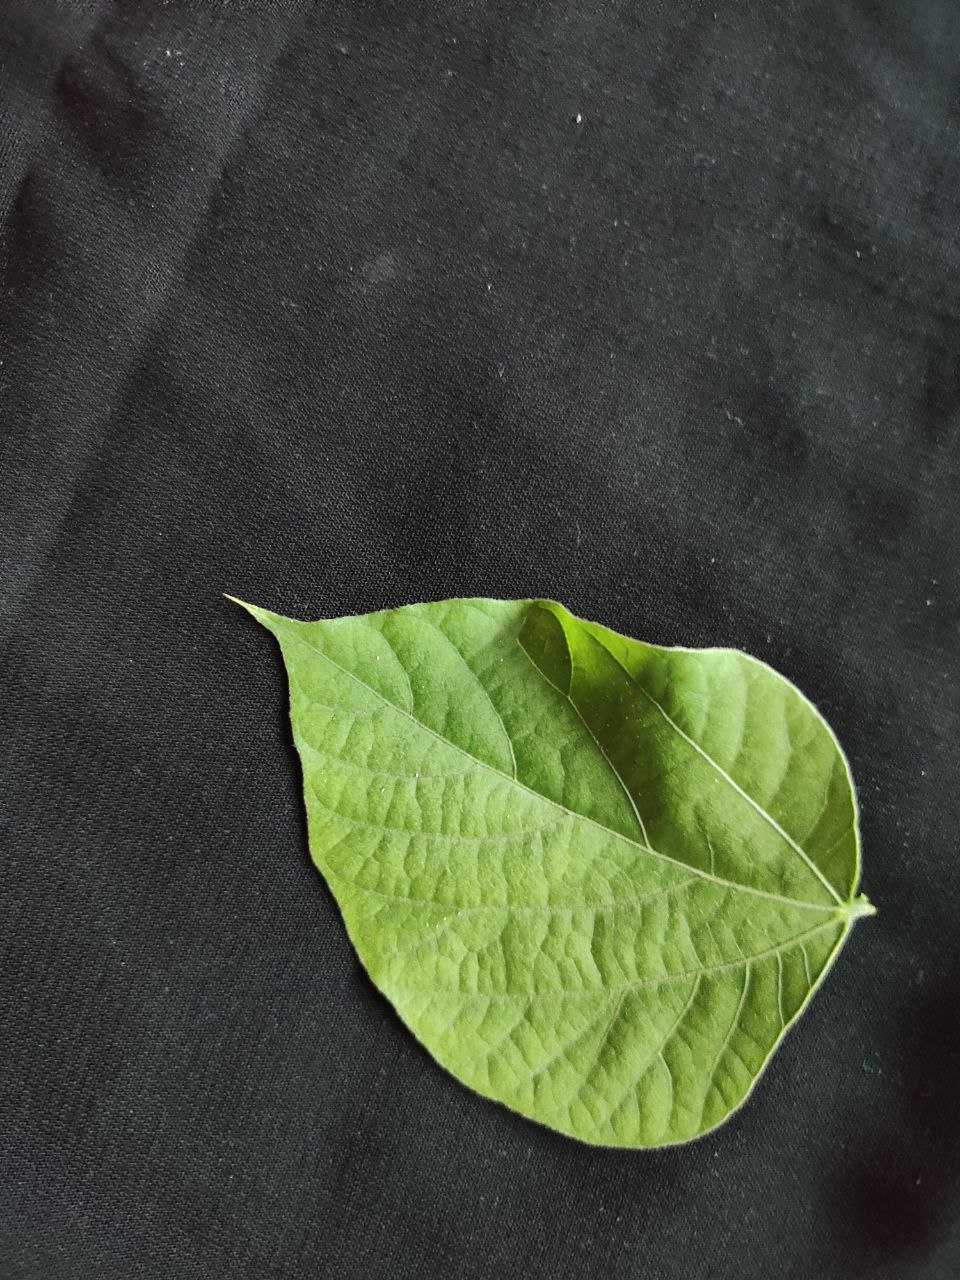
Crop: bean
Leaf condition: Fresh Leaf